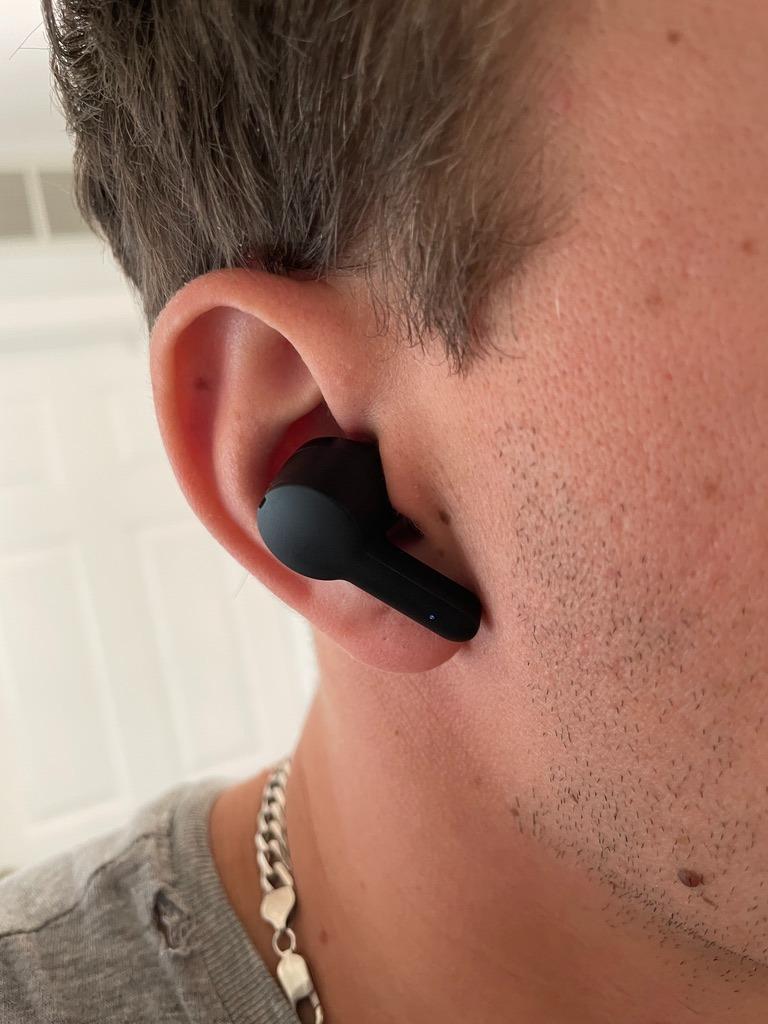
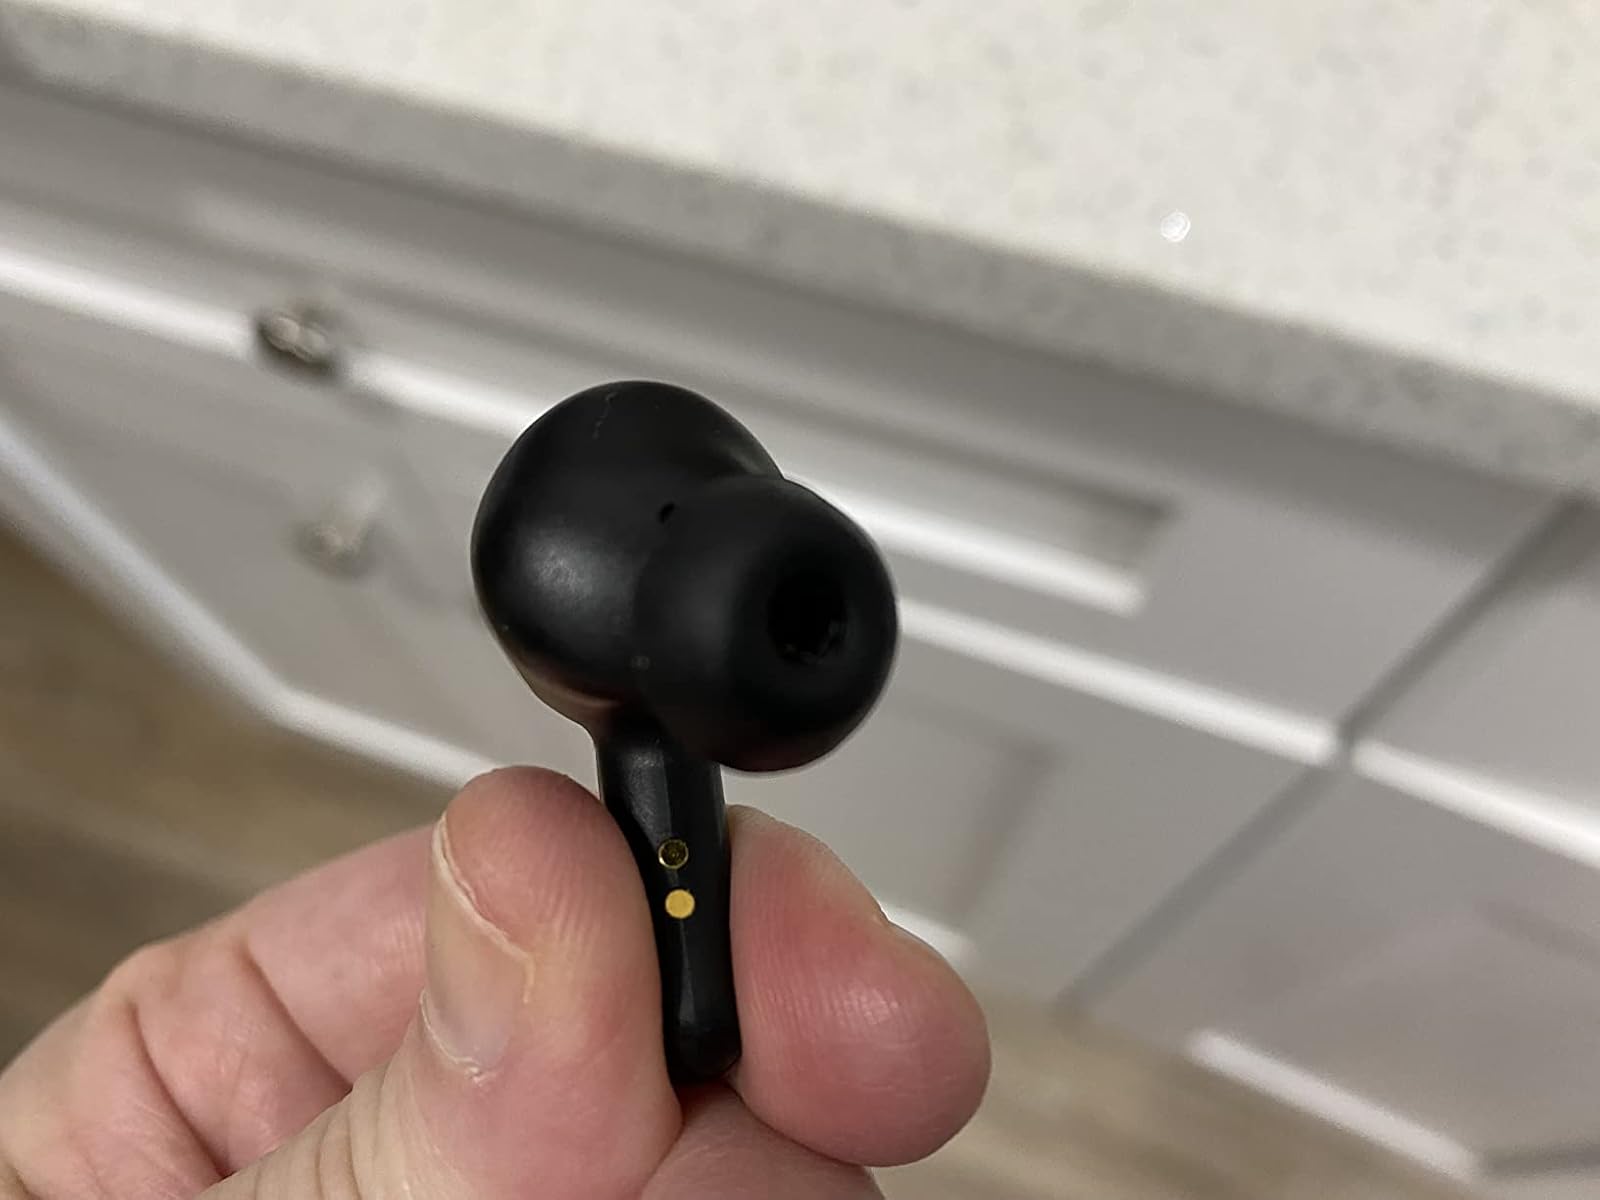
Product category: earbuds
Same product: yes